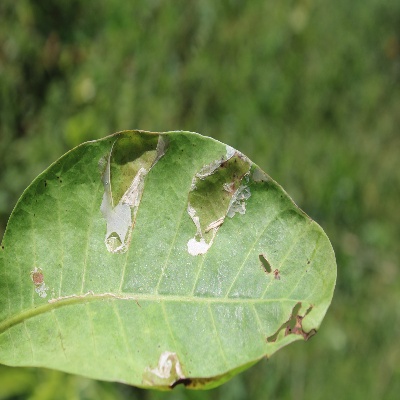
Crop: Cashew
Condition: leaf miner